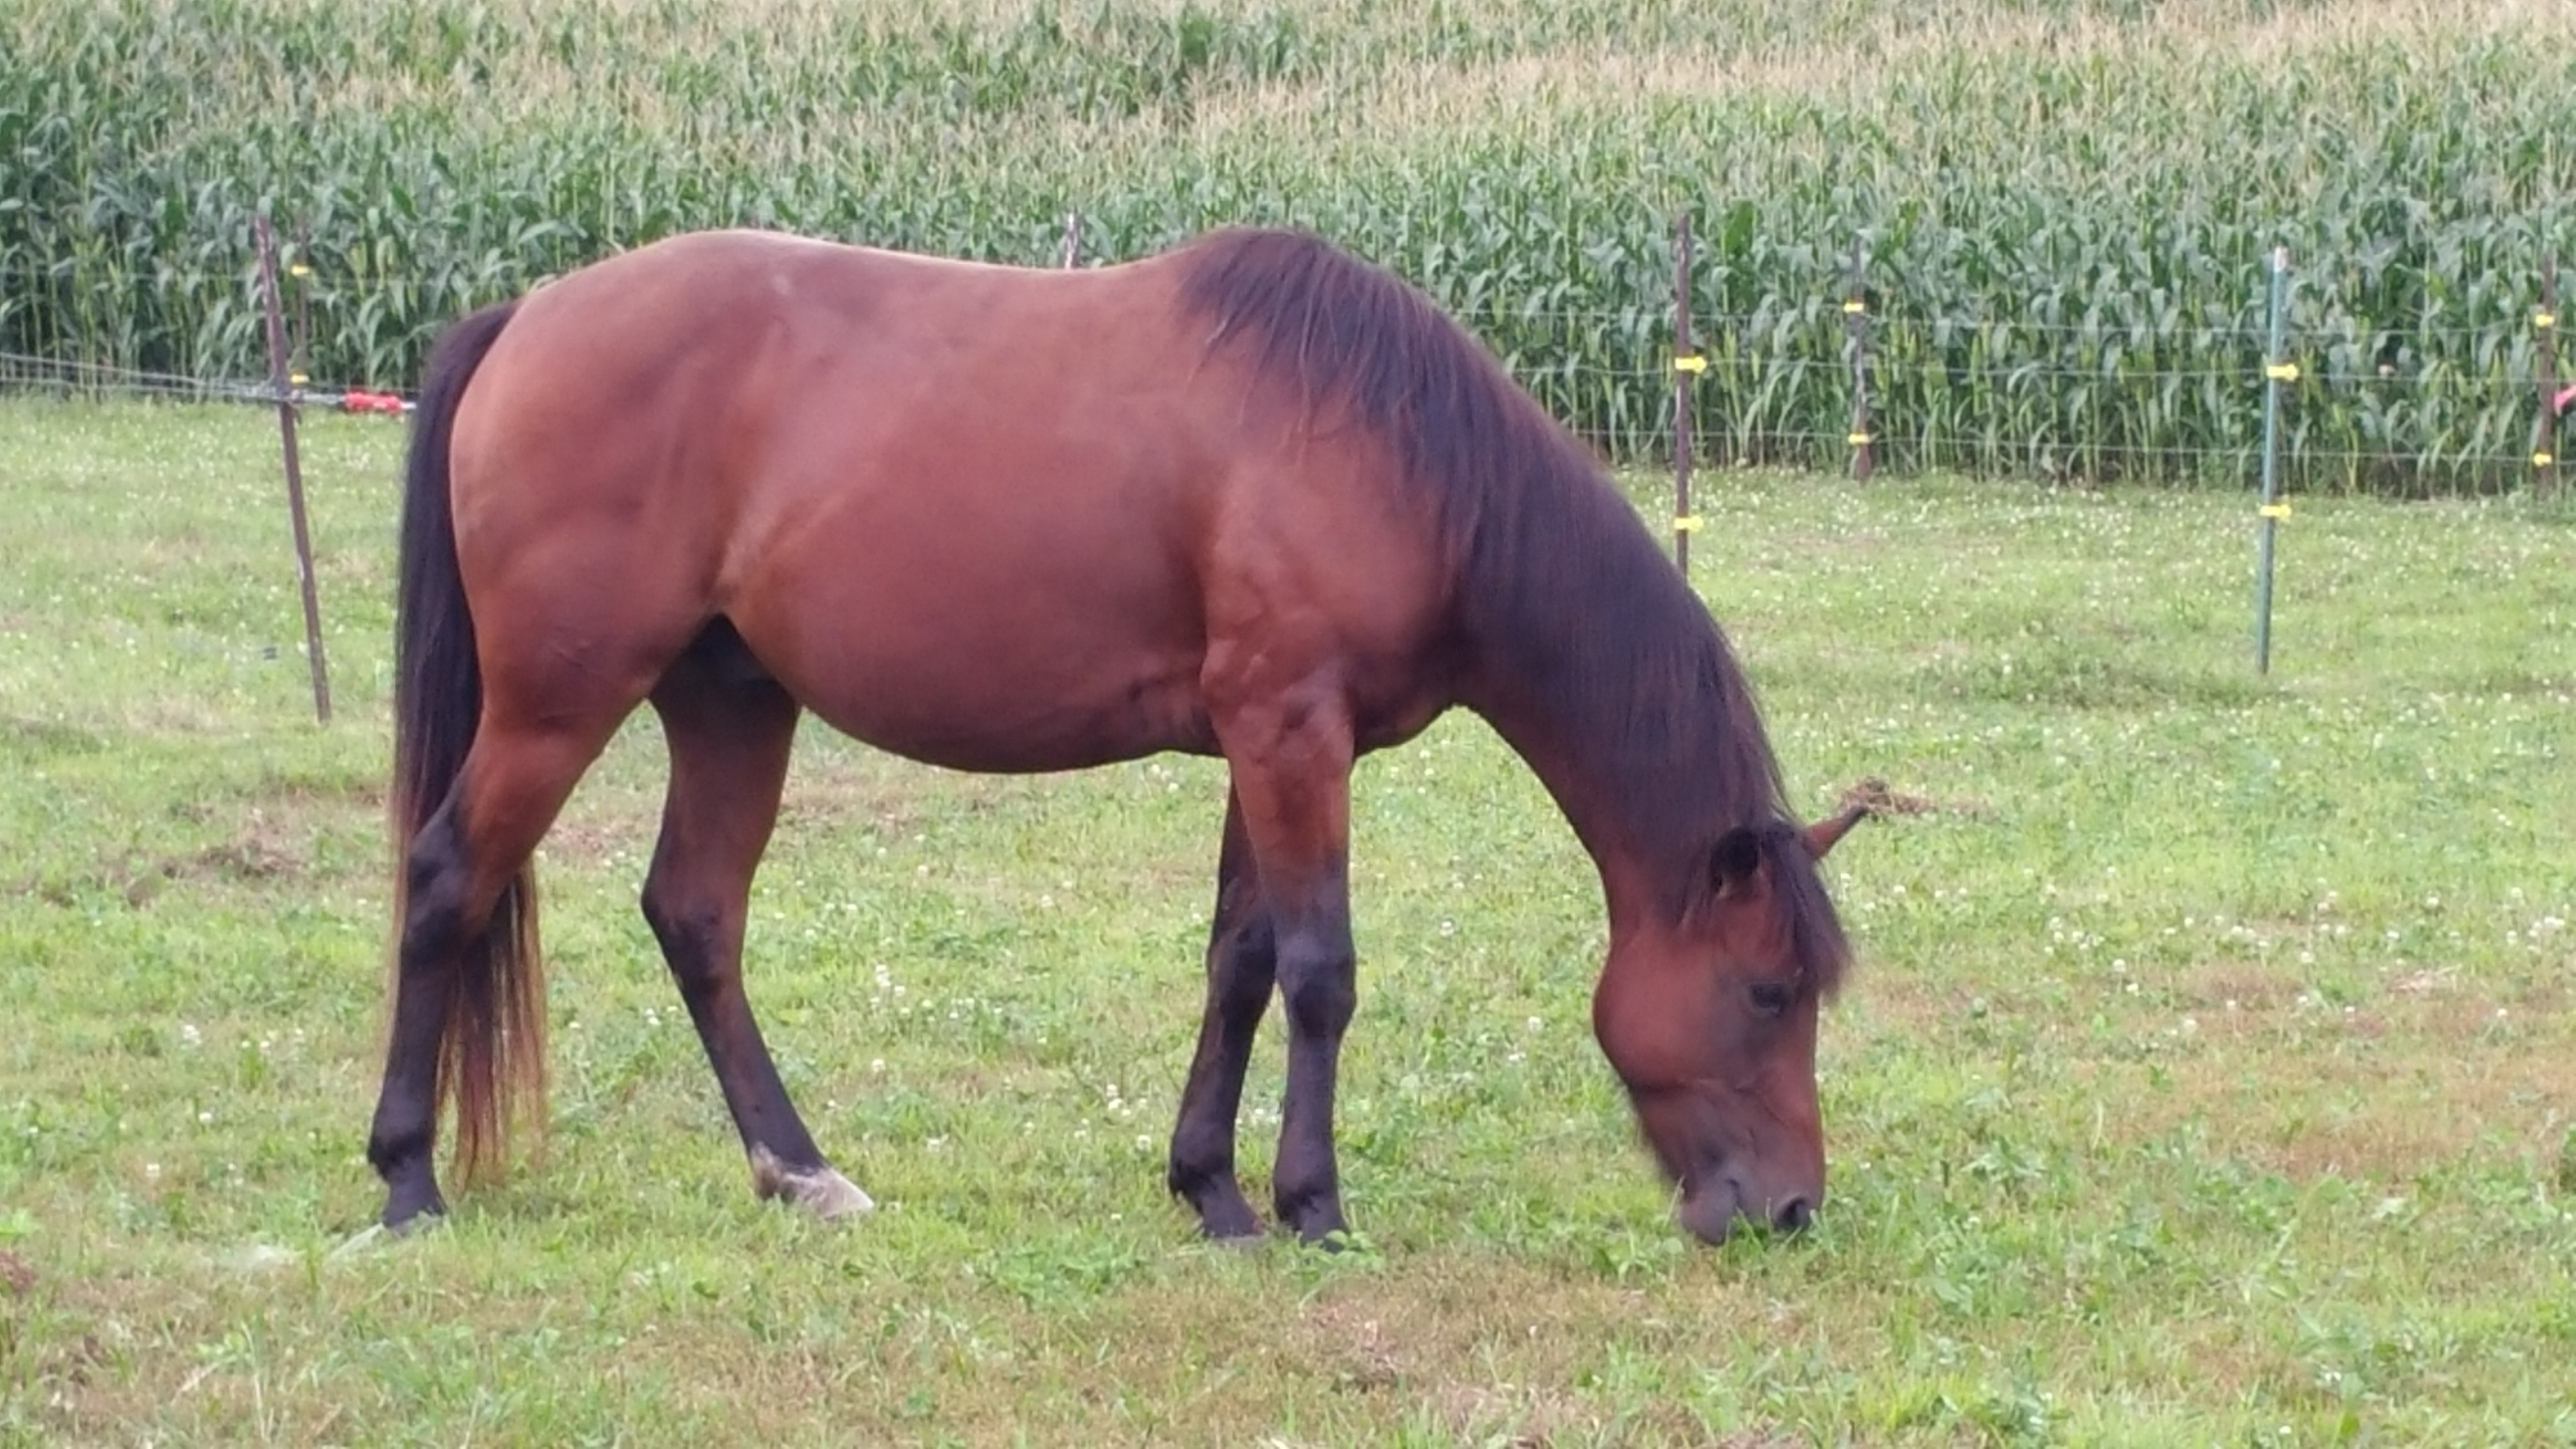
grass, meadow, prairie, animal, pasture, grazing, horse, mammal, stallion, mane, fauna, grassland, vertebrate, mare, foal, colt, pack animal, gelding, quarter horse, horse like mammal, mustang horse